Kutcher String Quartet

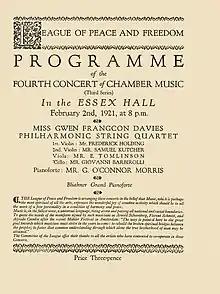

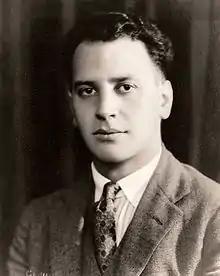
Samuel Kutcher early 1920s

The Kutcher String Quartet was founded by its first violinist, Samuel Kutcher (1898-1984), who had by 1922 established himself as an accomplished solo artist and the previous year been a member of the Philharmonic String Quartet, playing second violin, along with Frederick Holding (first violin), E. Thomlinson (viola) and Giovanni Barbirolli (cello).